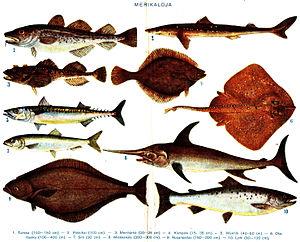
L'approche écosystémique ou approche par écosystème est une méthode de gestion où les terres, l'eau et les ressources vivantes sont intégrées pour favoriser la conservation et l'utilisation durable et soutenable des ressources naturelles, afin de respecter les interactions dans les écosystèmes dont l'être humain dépend. En résumé, toutes les parties d'un écosystème sont liées, il faut donc tenir compte de chacune d'entre elles.